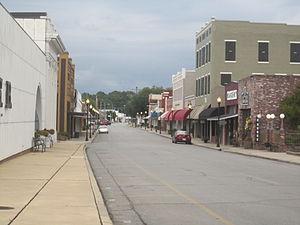
Winnsboro est une ville et le siège de la paroisse de Franklin, dans l'État de la Louisiane, aux États-Unis. Selon le recensement de 2010, la population était de 4 910 habitants, une baisse par rapport à la population de 5 344 habitants en 2000. La population est afro-américaine à 59 %. L'US 425 passe du nord au sud à travers Winnsboro, parallèlement à la Louisiana Highway 15 et s'étend vers le nord jusqu'à Rayville, le siège de la paroisse voisine de Richland.